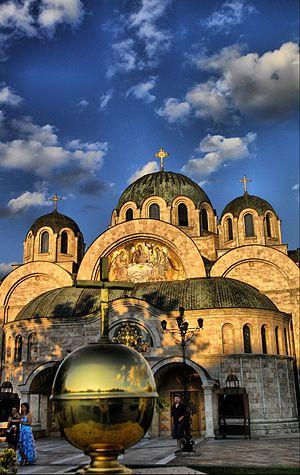
Radovich ou Radoviš est une ville et une municipalité du sud-est de la Macédoine du Nord. Elle comptait 28 244 habitants en 2002 et fait 497,48 km². Elle s'étend au pied du massif de la Platchkovitsa, dans une vallée qu'elle partage avec Stroumitsa. La ville de Radovich est la deuxième plus grande du sud-est du pays et elle se trouve sur la route M6, axe important qui relie Chtip à Stroumitsa. La ville en elle-même compte 16 223 habitants, le reste de la population étant réparti dans les villages alentour.